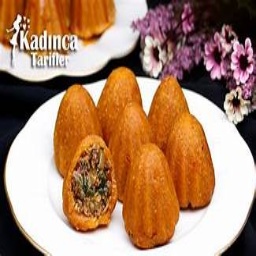
Label: kibbeh